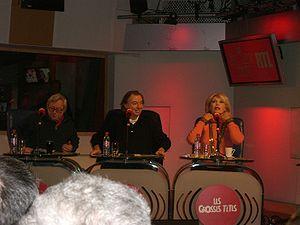
Les Sociétaires (Jean-Jacques Peroni, Philippe Chevallier et Amanda Lear) de l'émission ""Les Grosses Têtes de Philippe Bouvard sur RTL."
Jean-Jacques Peroni est un humoriste français né le 21 février 1955.
Les Grosses Têtes est une émission humoristique et culturelle diffusée sur RTL, créée par Roger Krecher et Jean Farran, directeur des programmes de RTL en 1977.